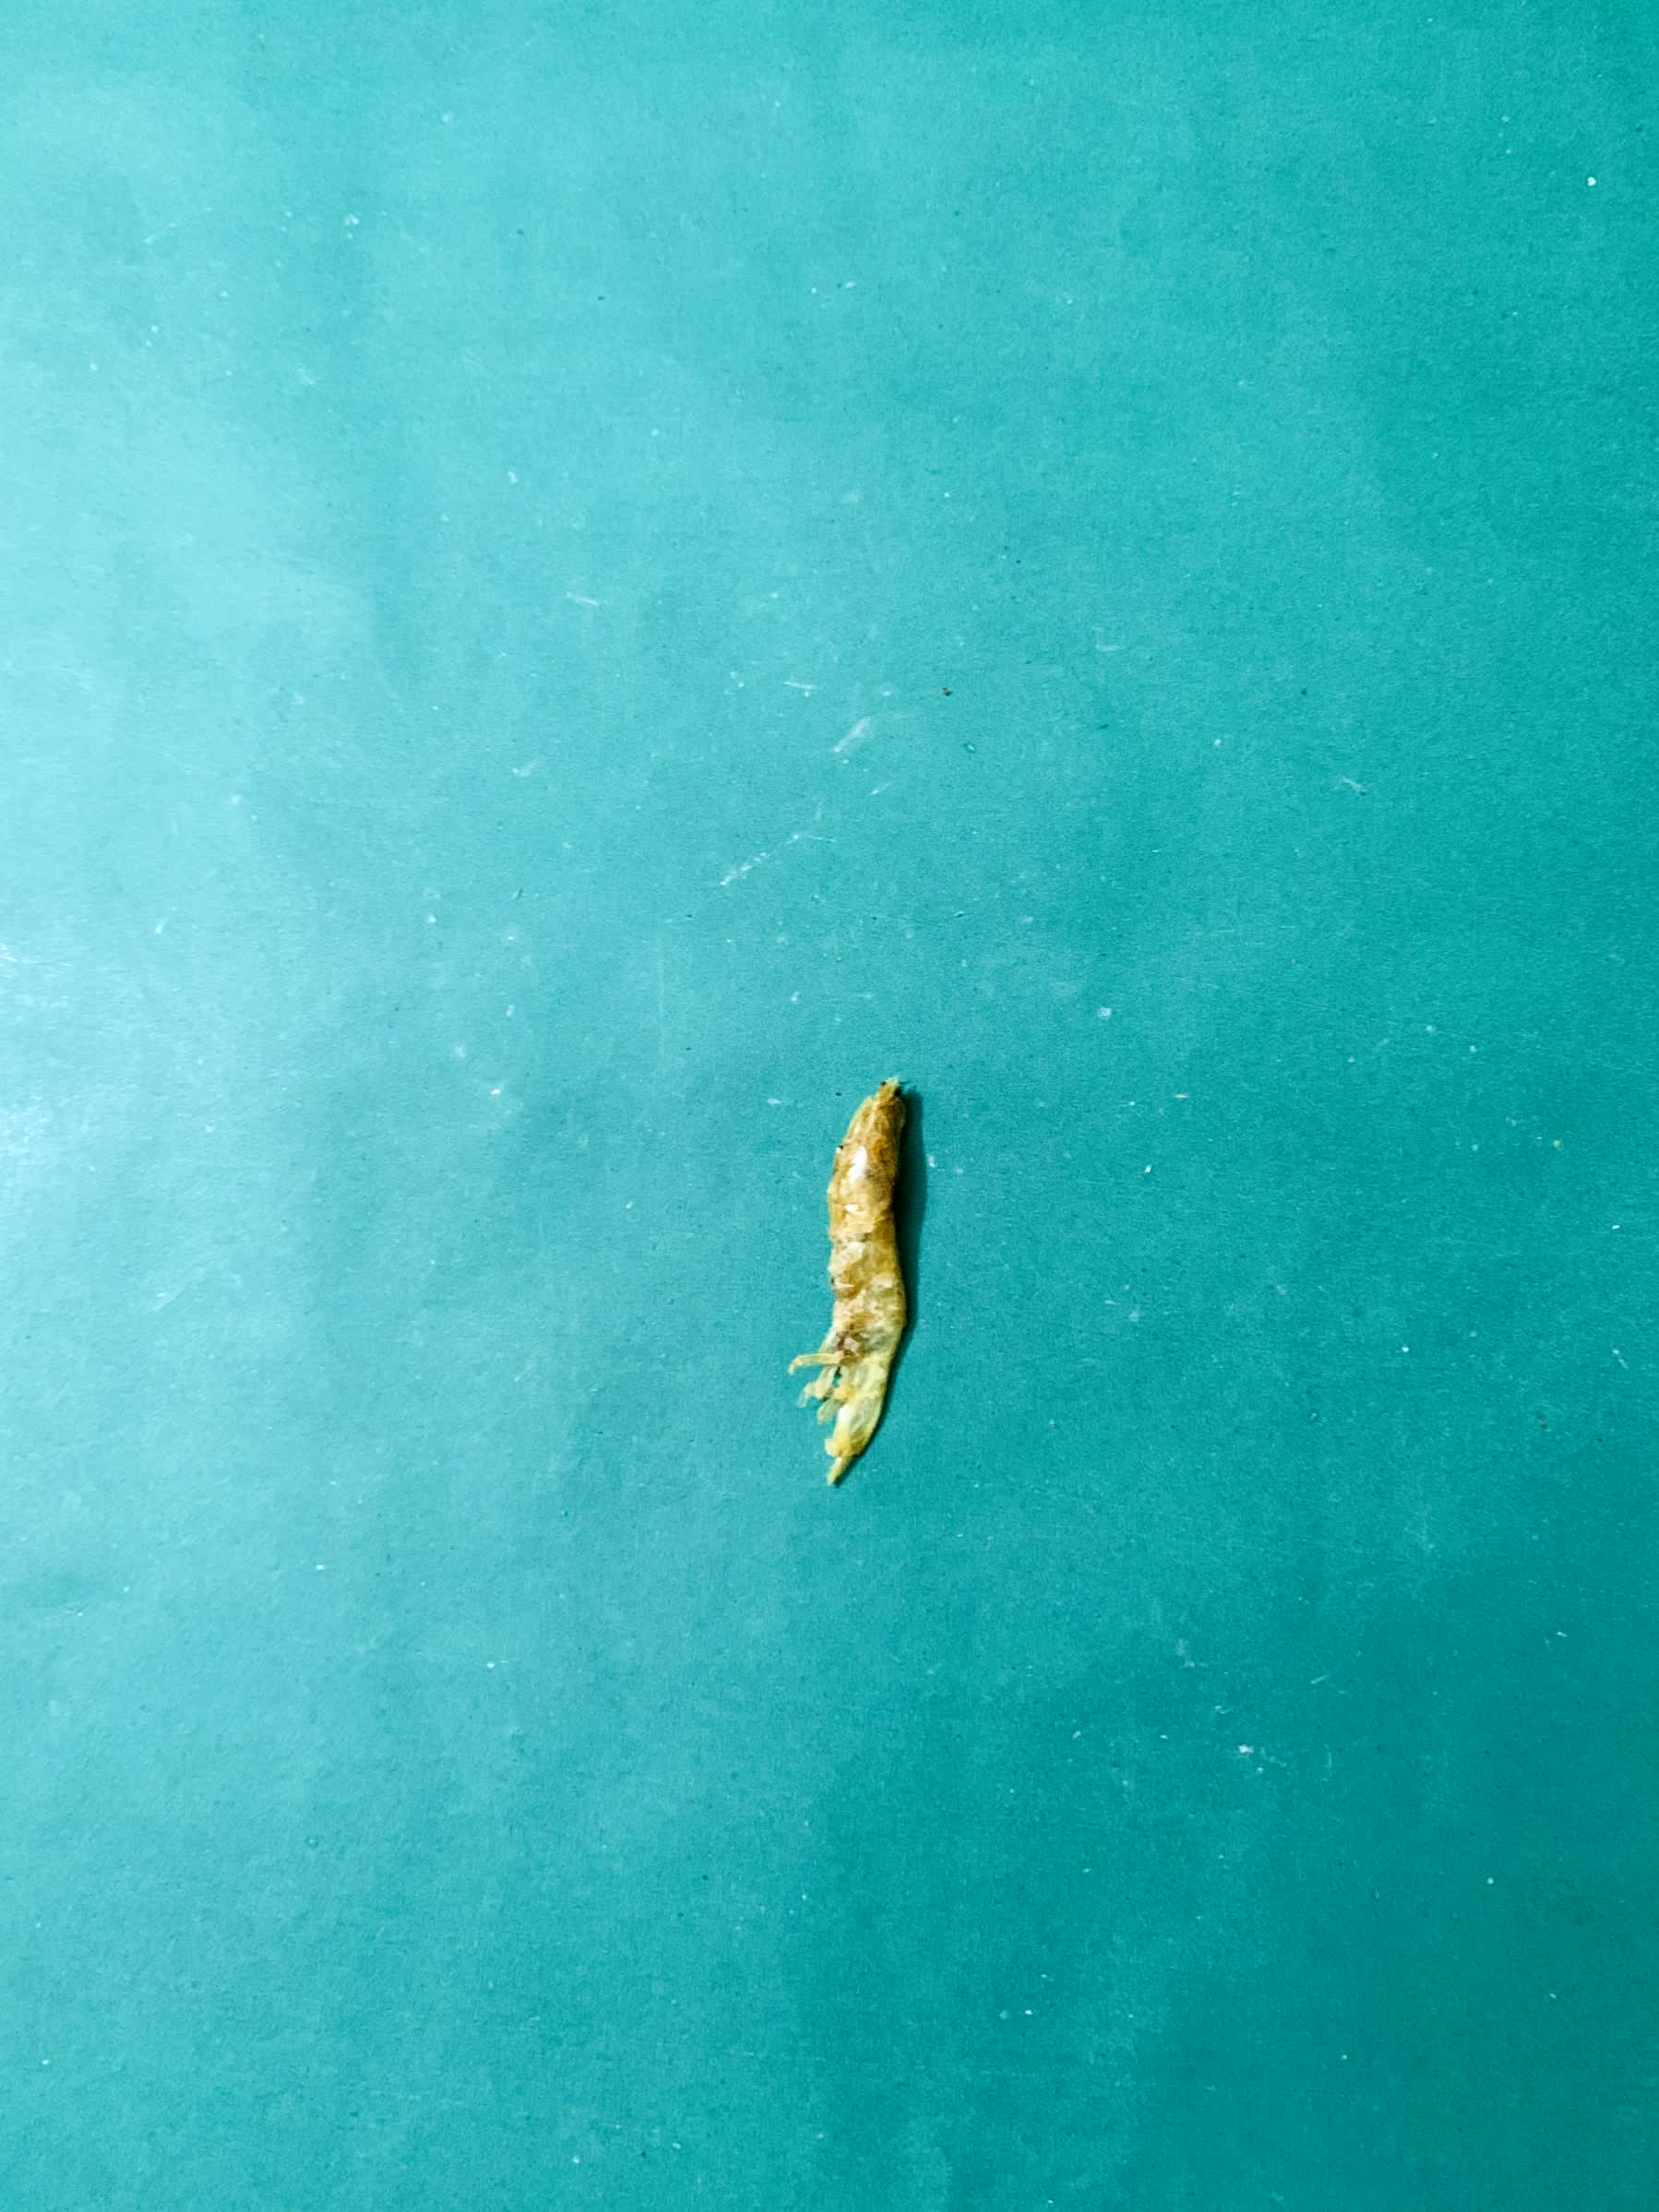
Species: chingri